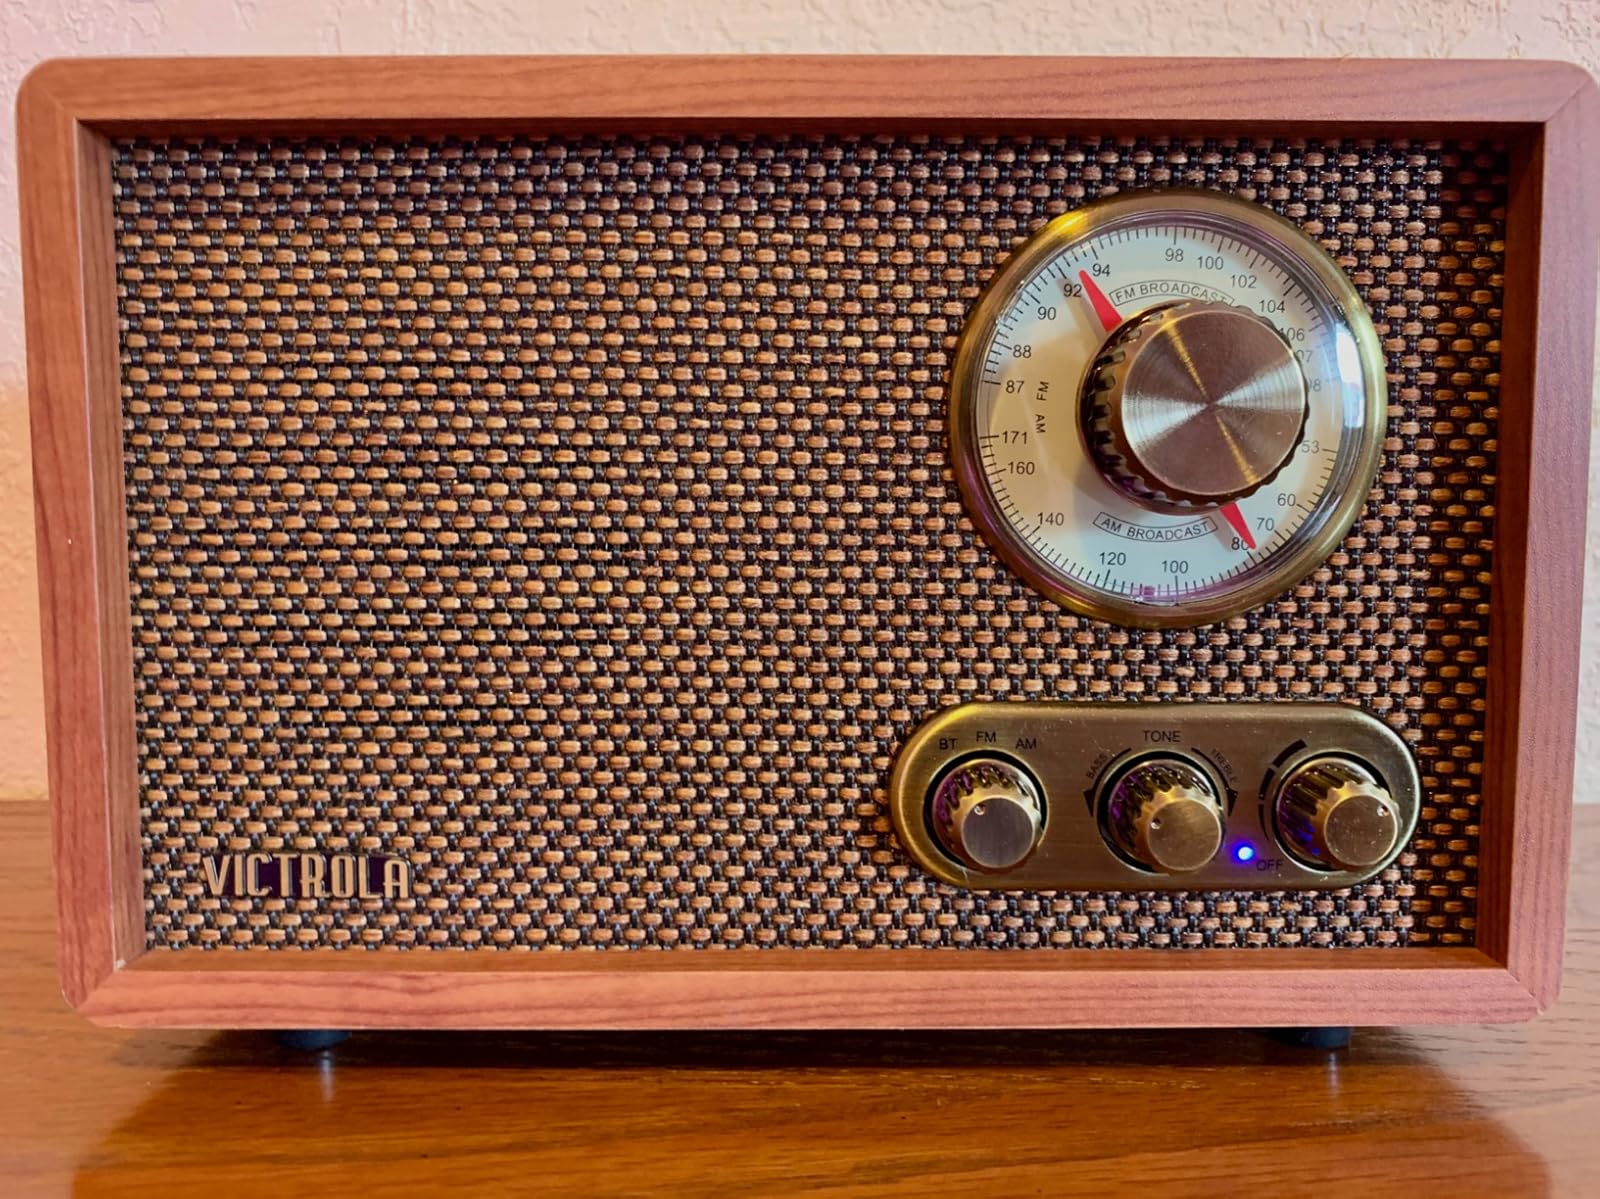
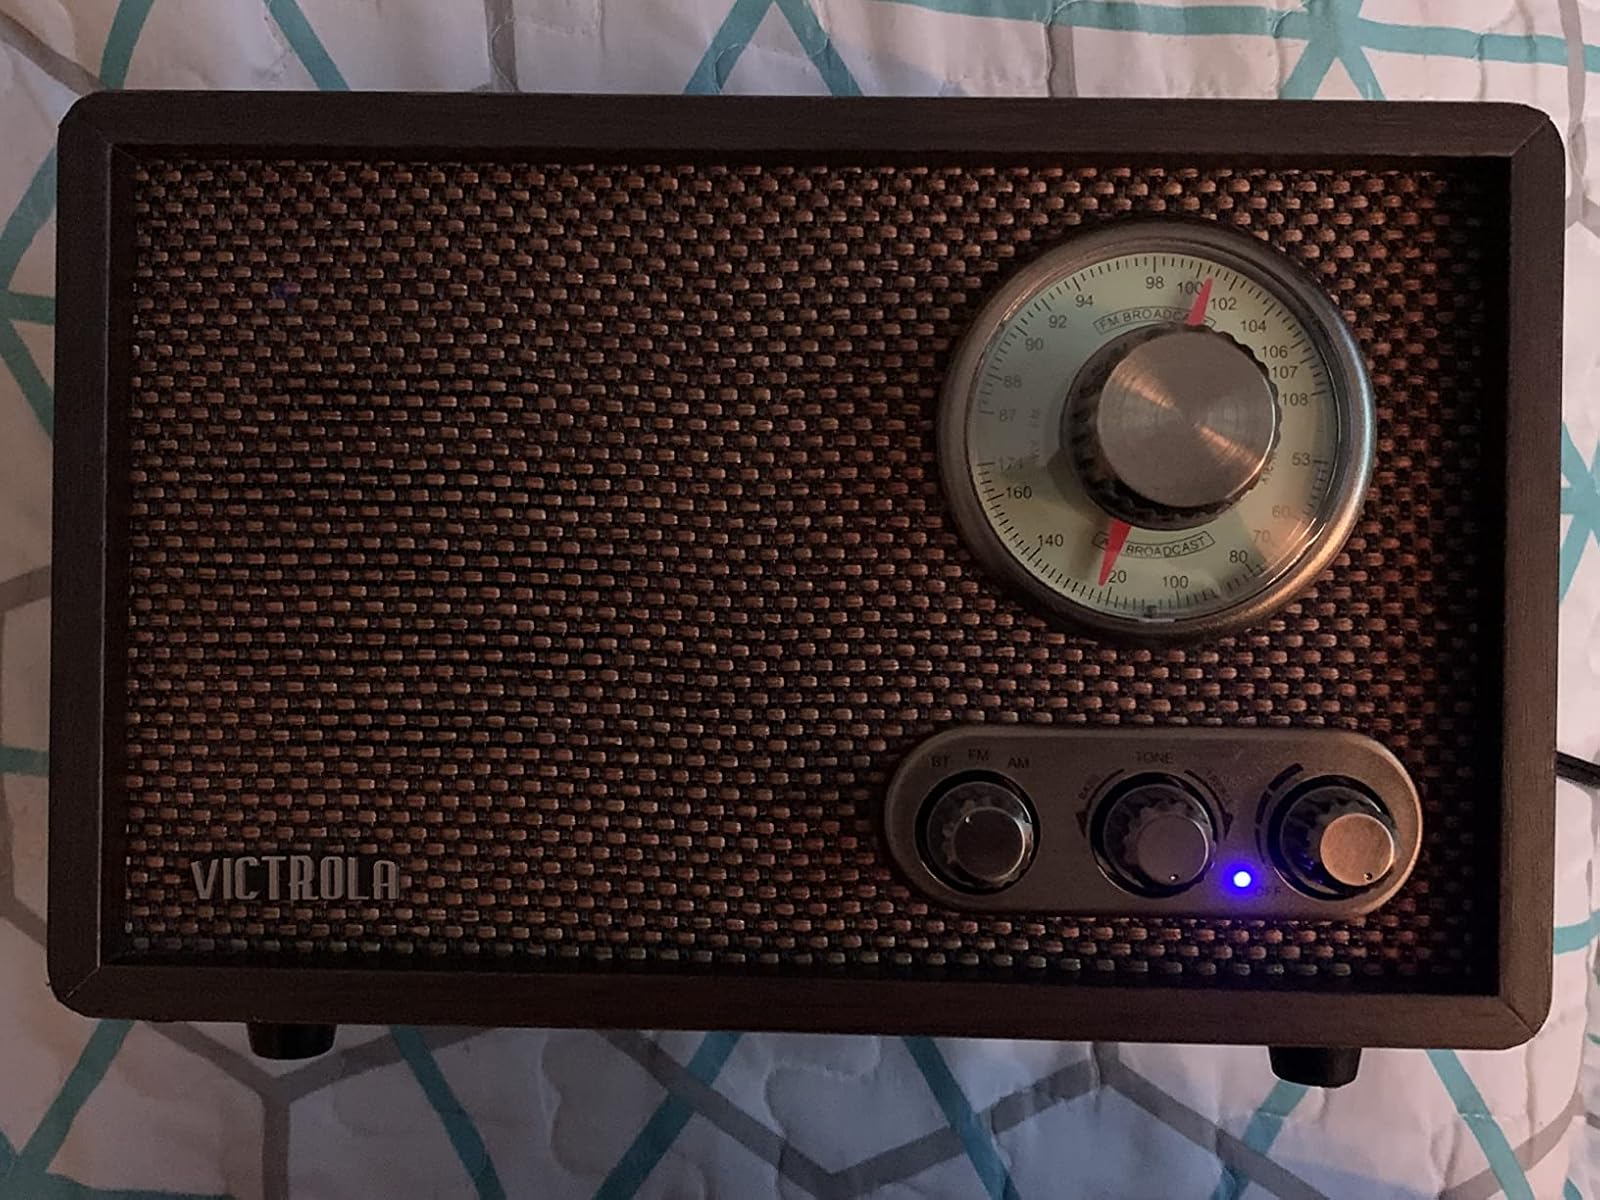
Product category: radio
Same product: no